Daniel Ash

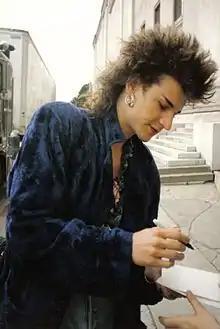
Daniel Ash in 1986, while in Love and Rockets

Ash had become friends with Peter Murphy during his teenage years. Ash went to art school and Murphy went to work in a printing factory. They met up again five years later and Ash suggested forming a band. Rigging up a makeshift rehearsal space, Ash played an Echo 12 – bar blues, while Murphy sang a series of newspaper articles. Four weeks later, they formed Bauhaus and recorded "Bela Lugosi's Dead".